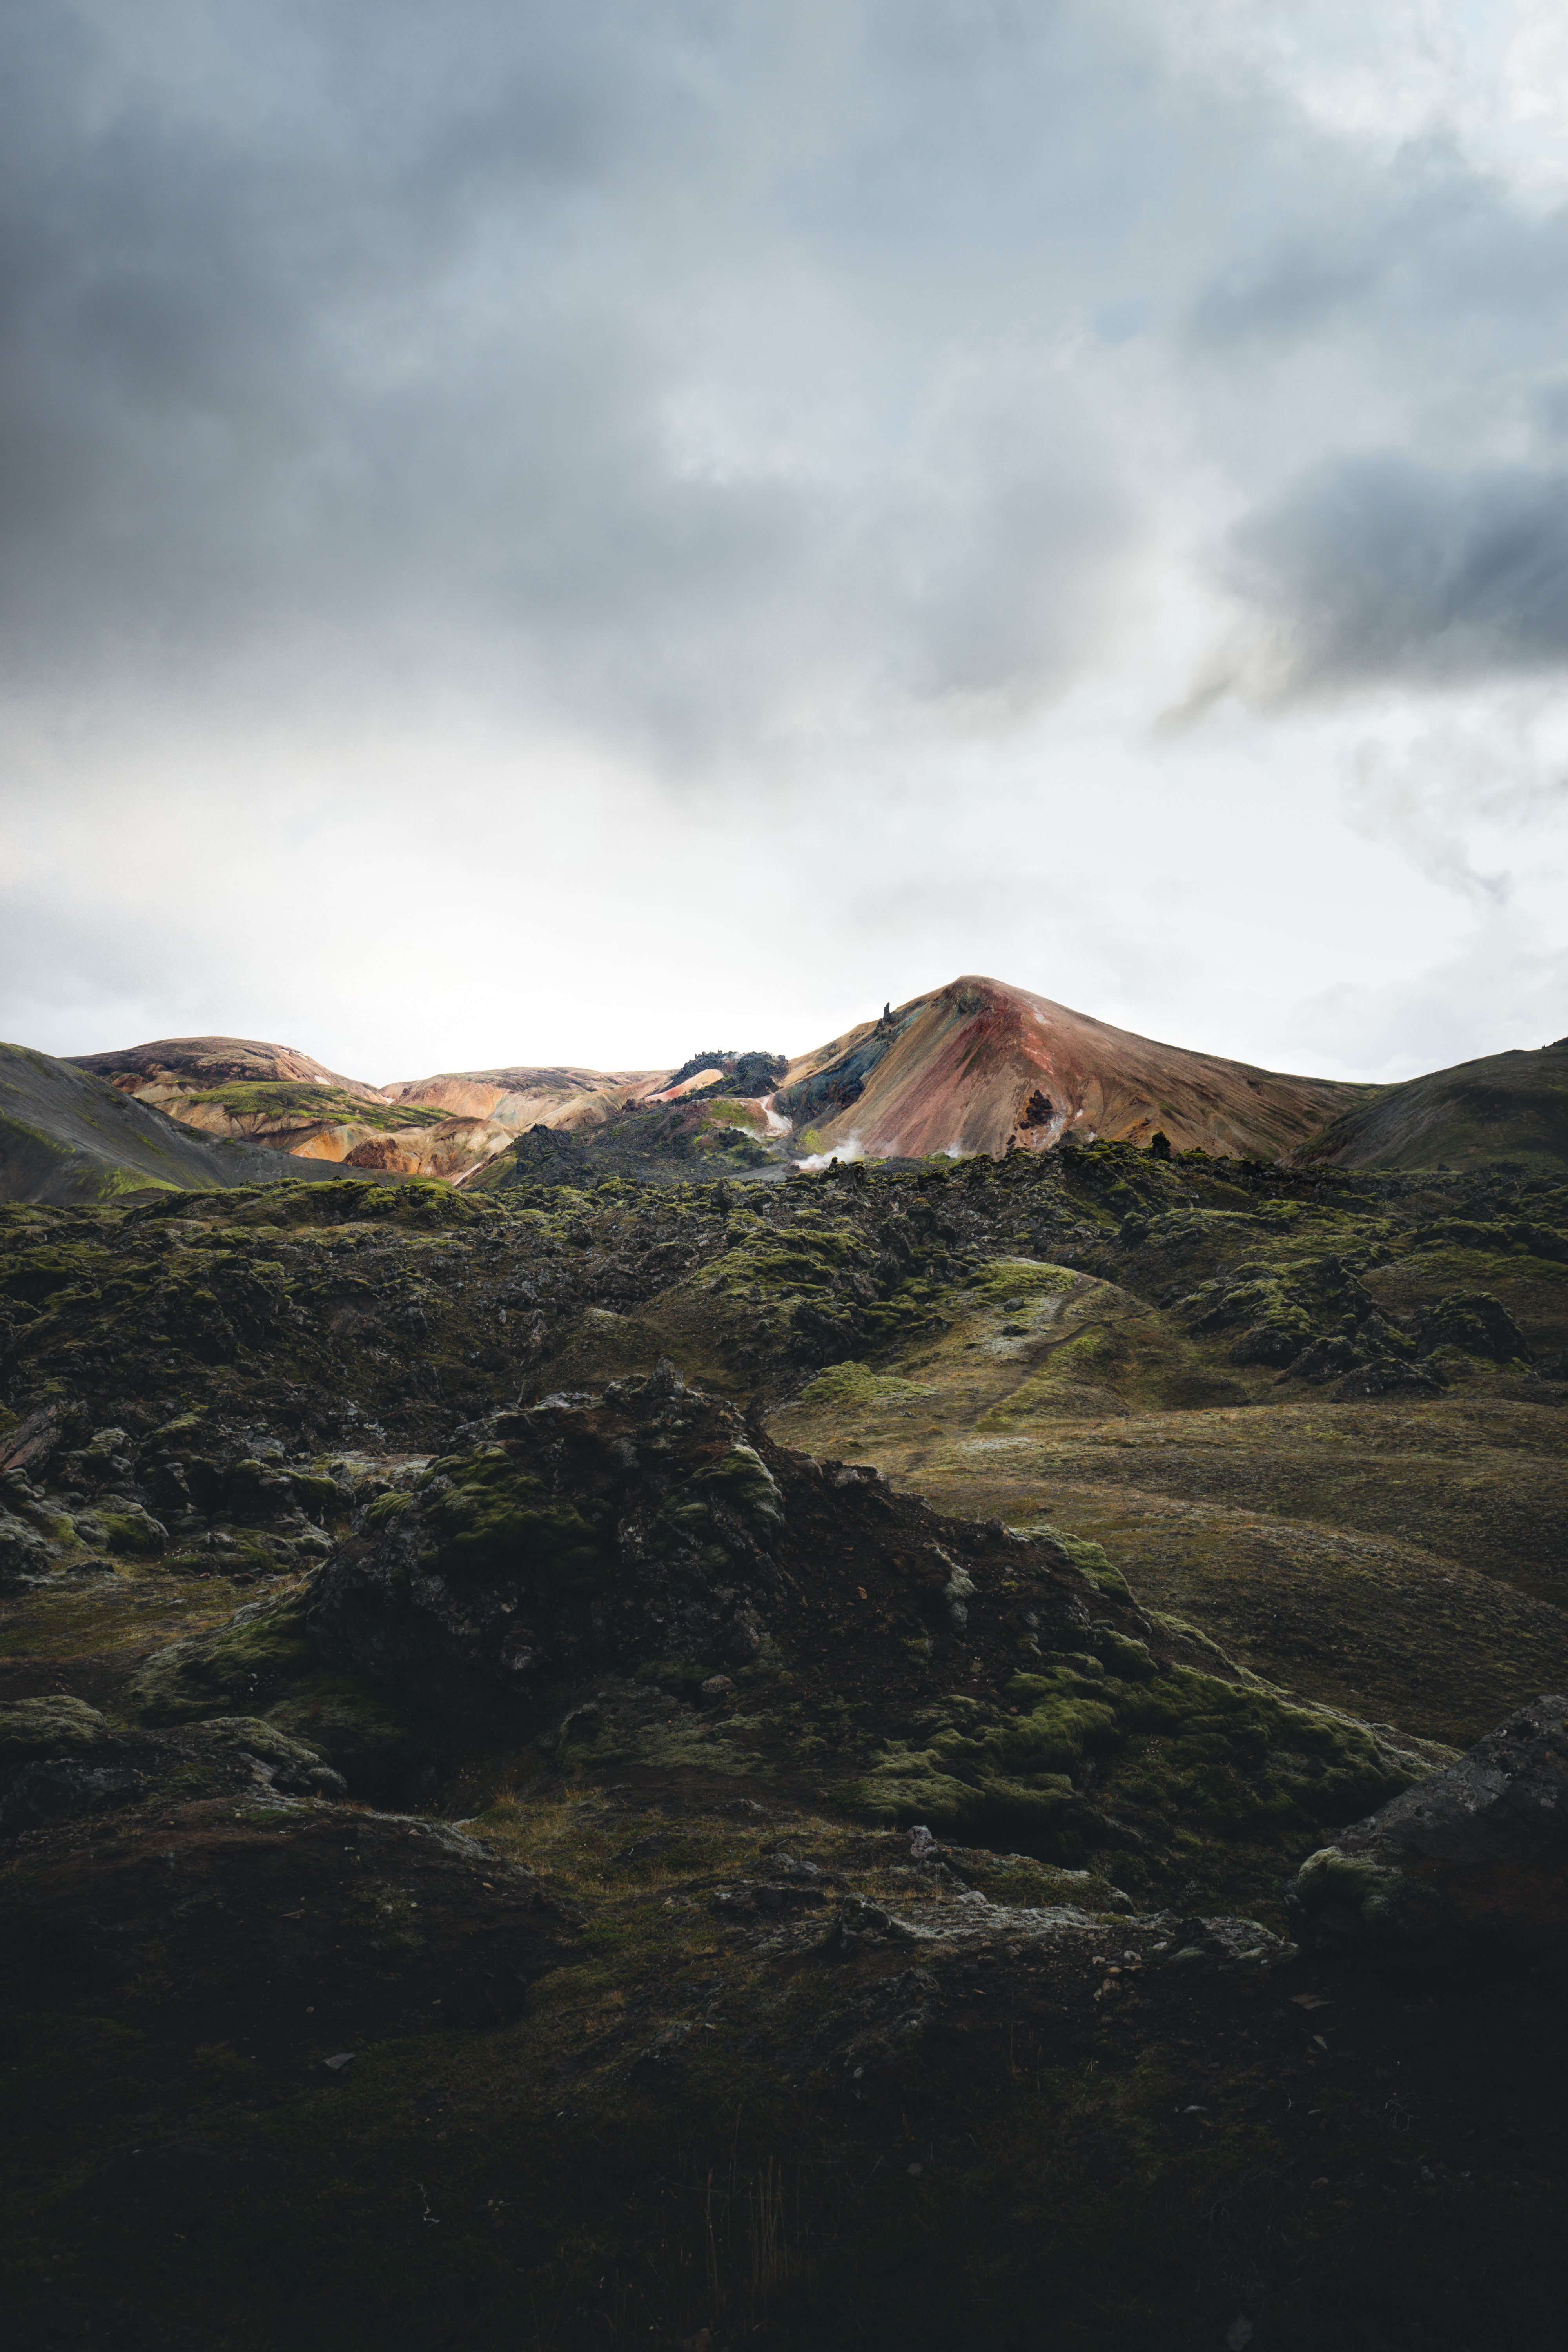
sky, highland, mountainous landforms, mountain, cloud, hill, wilderness, fell, geological phenomenon, tree, landscape, ridge, geology, mountain range, sunlight, sea, rock, terrain, horizon, vacation, national park, road, meteorological phenomenon, summit, loch, ocean, coast, volcanic landform, cumulus, lake, tourism, lake district